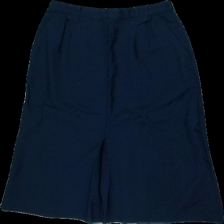
View: front
Type: Skirt
Category: Ladies
Brand: Missing
Colors: Blue
Material: 52% Cotton 48% Polyester
Cut: Regular
Price range: <50
Recommended usage: Export
Description: blue skirt